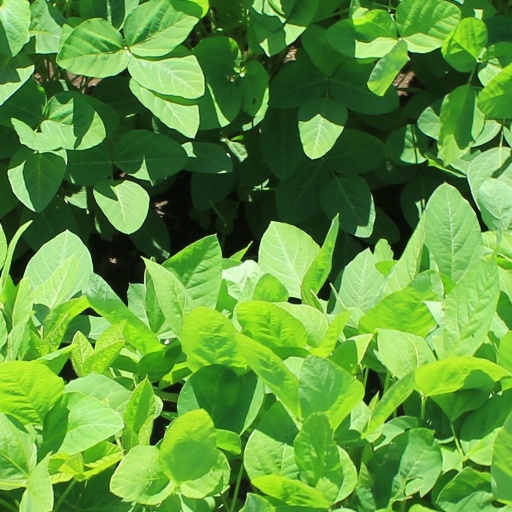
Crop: soybean